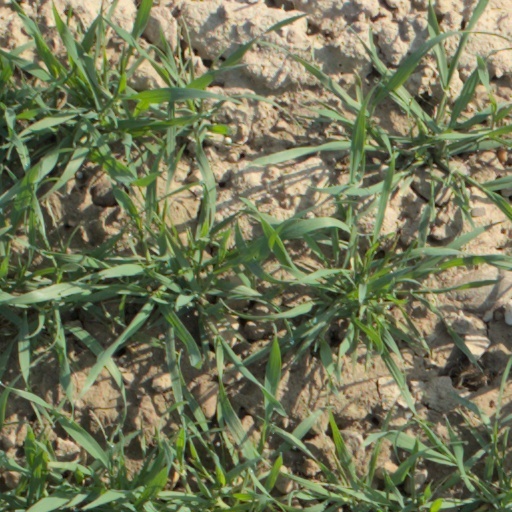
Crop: wheat